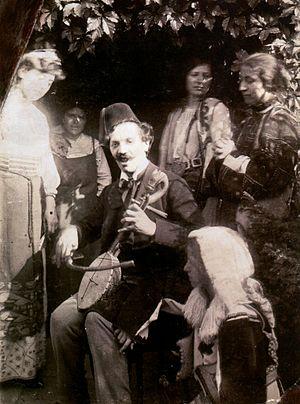
Cet article recense les pratiques inscrites au patrimoine culturel immatériel en Serbie.